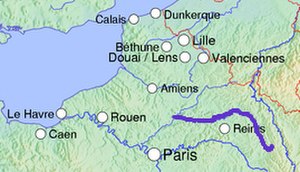
Aisne (flod)
Kort over Aisnes løb
Aisne er en flod i det nordøstlige Frankrig, som også har givet navn til departementet Aisne. Floden har en længde på 356 km, og flyder fra sit udspring i naturparken Argonne gennem to regioner; Grand Est og Hauts-de-France, samt fem departementer; Aisne, Ardennes, Marne, Meuse og Oise. Floden er en biflod og fletter ind fra venstre side i floden l'Oise. Den har desuden en lille forgrening til Seinen.